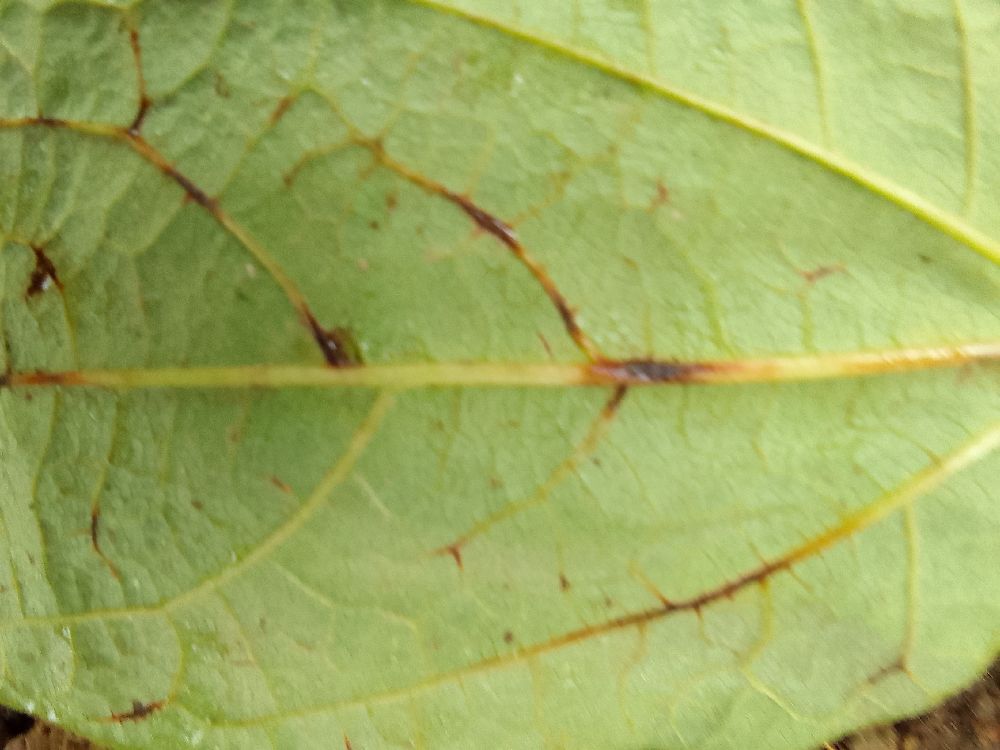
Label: anthracnose